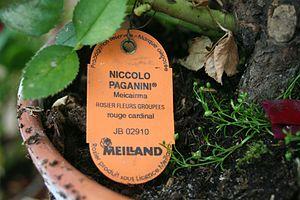
Les rosiers, ou églantiers, forment un genre de plantes, le genre Rosa de la famille des Rosaceae, originaires des régions tempérées et subtropicales de l'hémisphère nord. Ce sont des arbustes et arbrisseaux sarmenteux et épineux. Suivant les avis souvent divers des botanistes, le genre Rosa comprend de 100 à 200 espèces qui s'hybrident facilement entre elles.